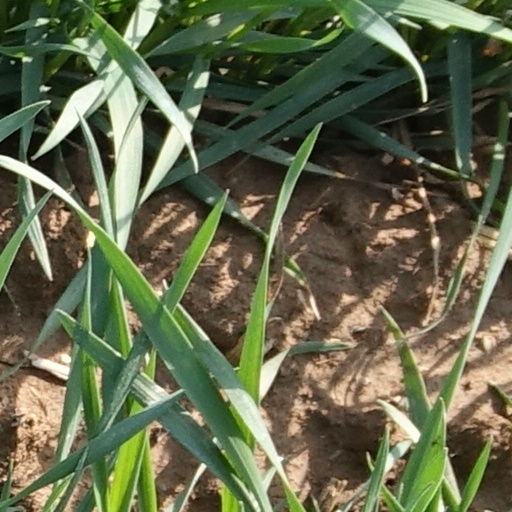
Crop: wheat